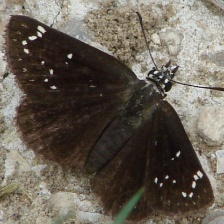
Species: SOOTYWING